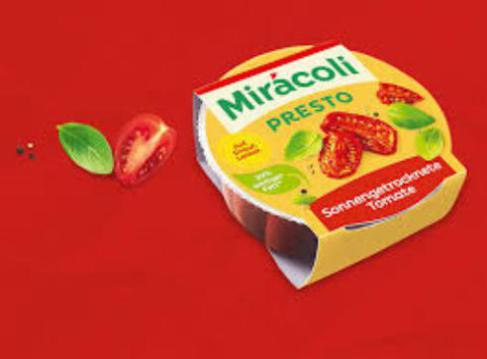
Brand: miracoli
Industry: Food